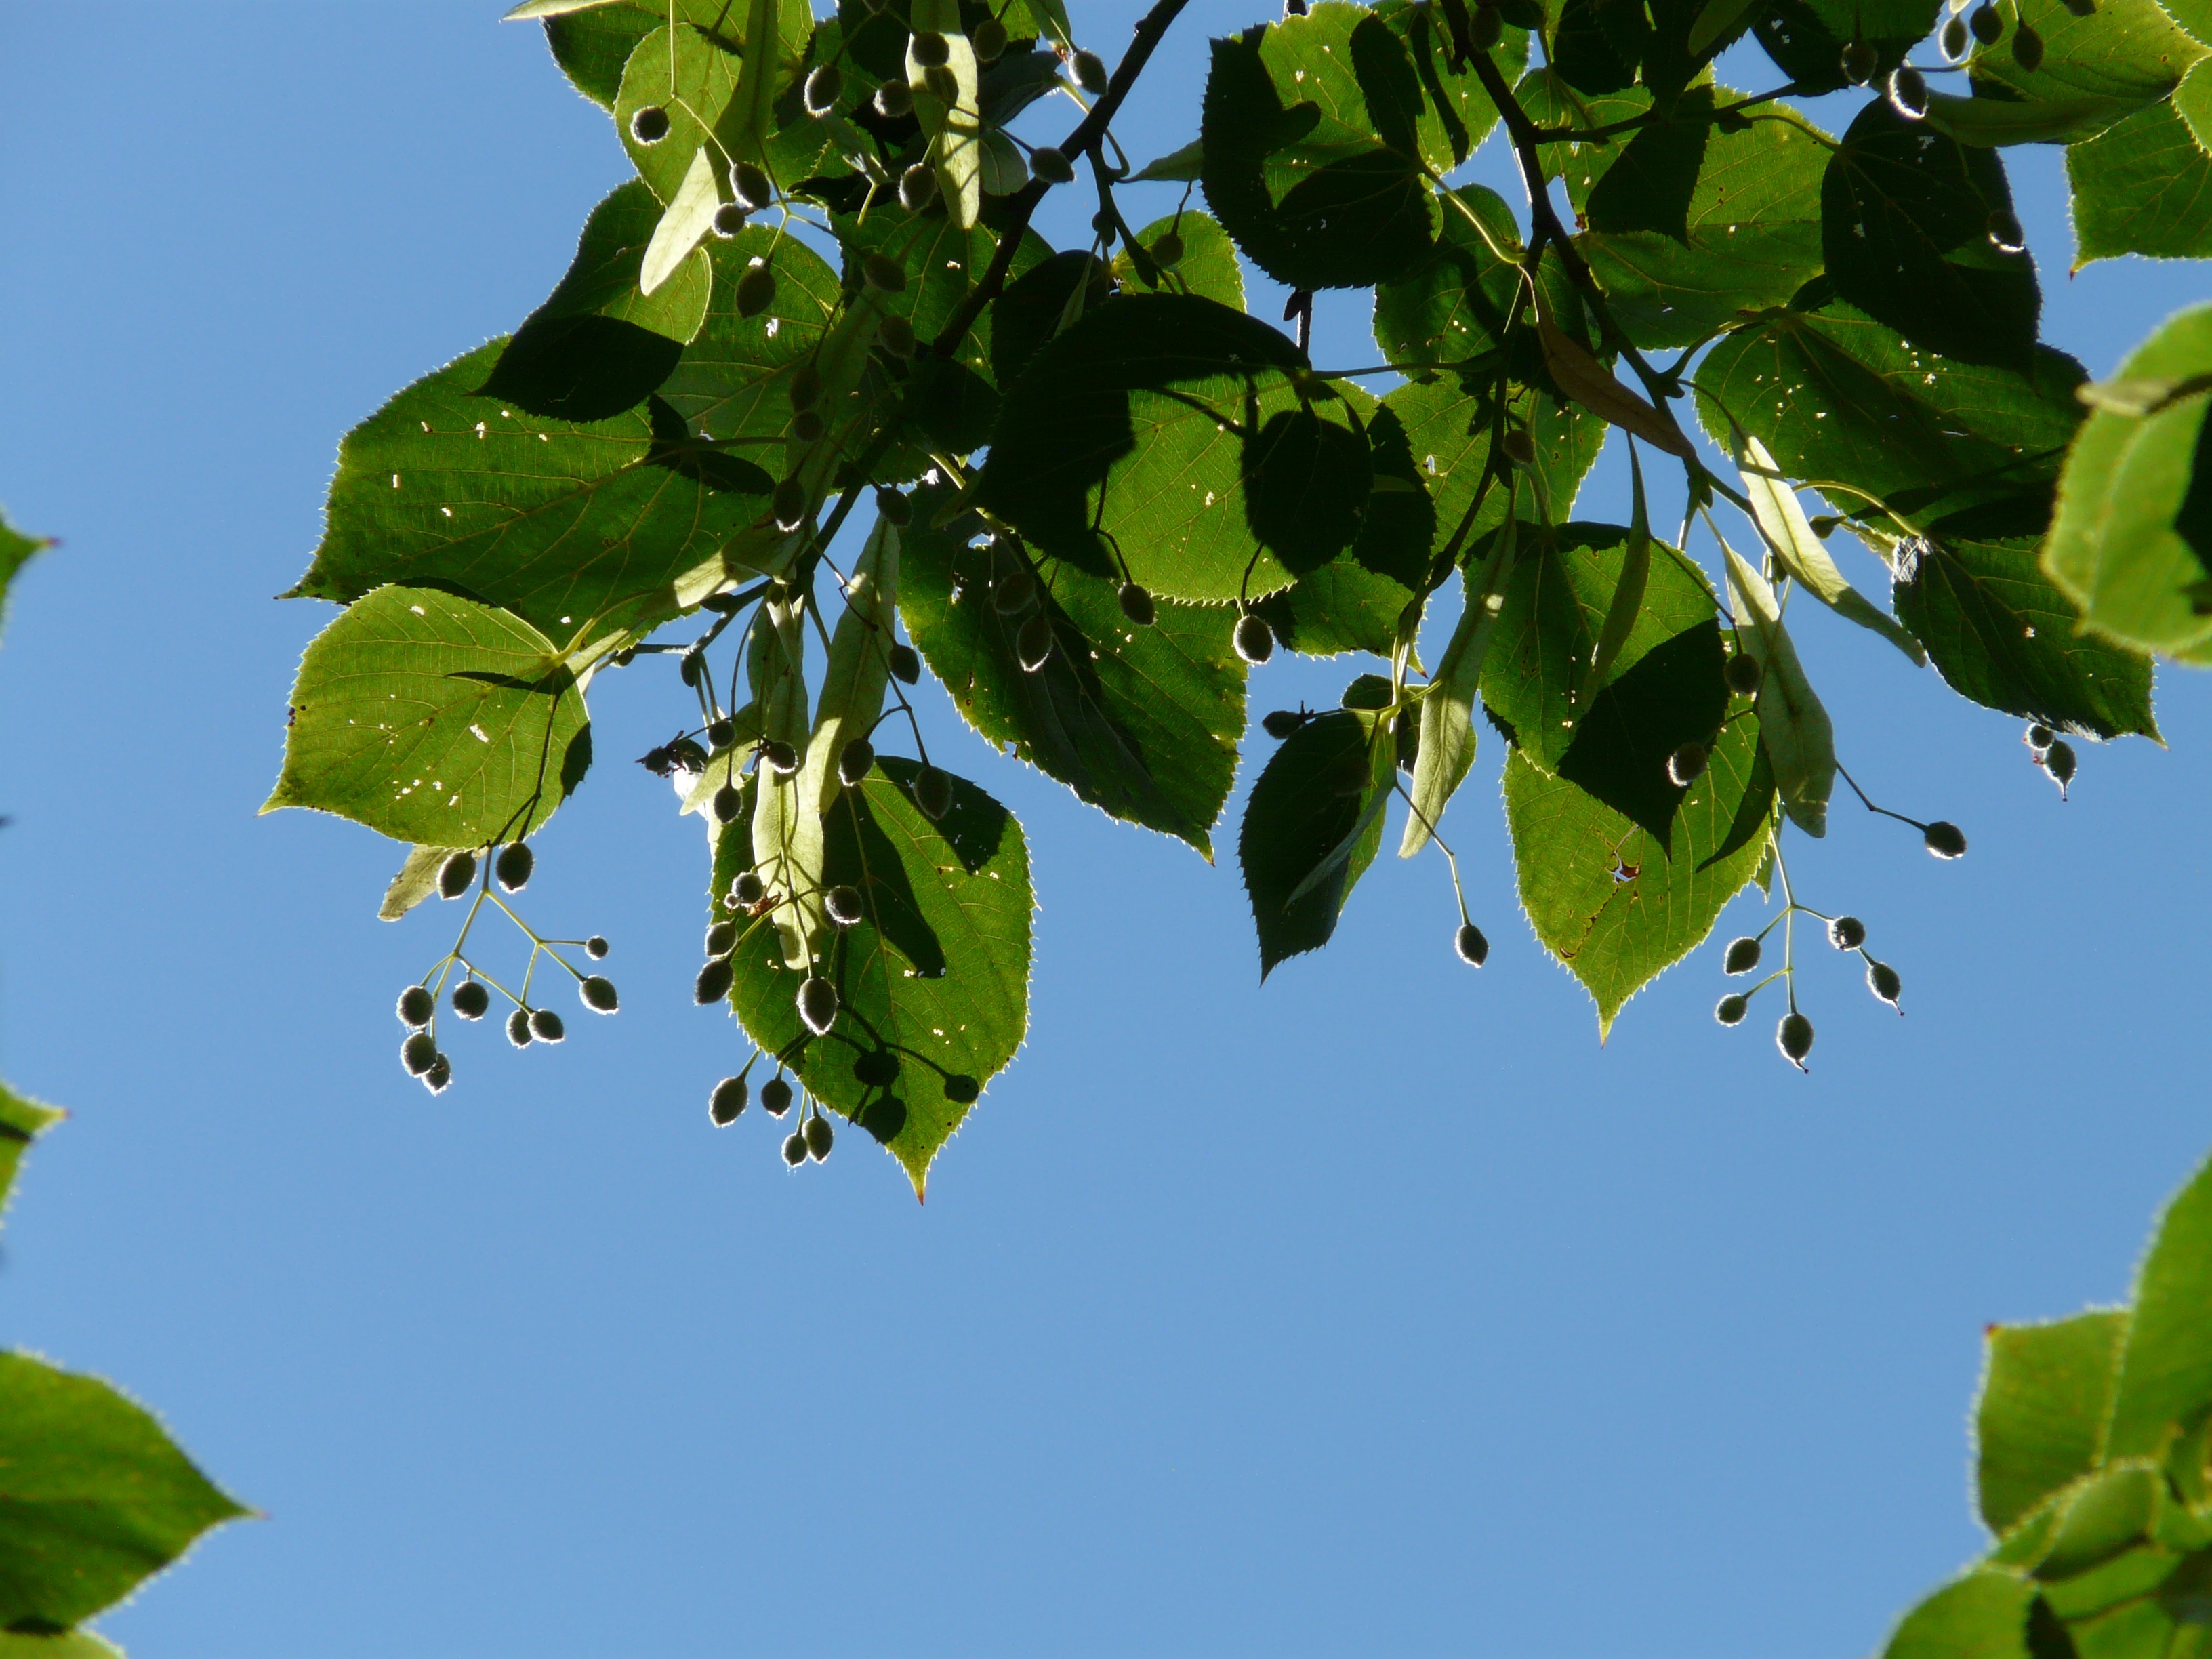
tree, nature, branch, blossom, plant, fruit, sunlight, leaf, flower, food, green, produce, botany, flora, seeds, shrub, fruits, linde, malvaceae, flowering plant, capsules, mallow, tilia, tilioideae, lime plant, tilia cordata, woody plant, land plant, winter linde, stone linde, plane tree family, linden seeds